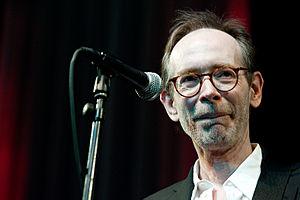
DNA est un groupe de no wave américain qui eut une grande influence malgré une existence courte. Il fut fondé en 1978 par le guitariste Arto Lindsay et le claviériste Robin Crutchfield. Ils ont tiré leur nom d'un morceau d'un autre groupe no wave : Mars, dans lequel jouait Mark Cunningham, ami de Lindsay.
Arto Lindsay, né le 28 mai 1953 à Richmond, est un guitariste, chanteur, compositeur et producteur de musique américain. Il a été membre de plusieurs formations dont, DNA, The Lounge Lizards, Ambitious Lovers, Anarchist Republic of Bzzz, ou encore The Golden Palominos. Depuis le milieu des années 90, ses disques sont des productions en solo. Il a un style de chant doux et particulier, et son jeu de guitare, expérimental, amateuriste et faisant un usage assidu de techniques de jeu étendues, ont amené certains à parler de lui en termes de « faussement naïf... il sonne comme l'enfant naturel de Derek Bailey ».